Columbia Lighthouse for the Blind

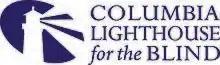
Columbia Lighthouse for the Blind's logo

Columbia Lighthouse for the Blind (CLB) is an organization founded to help the blind or visually impaired population of the greater Washington, D.C., region, including the deafblind community, deal with the challenges of vision loss. The goal of CLB is to try to help people who are blind or visually impaired to remain independent, active and productive in society.